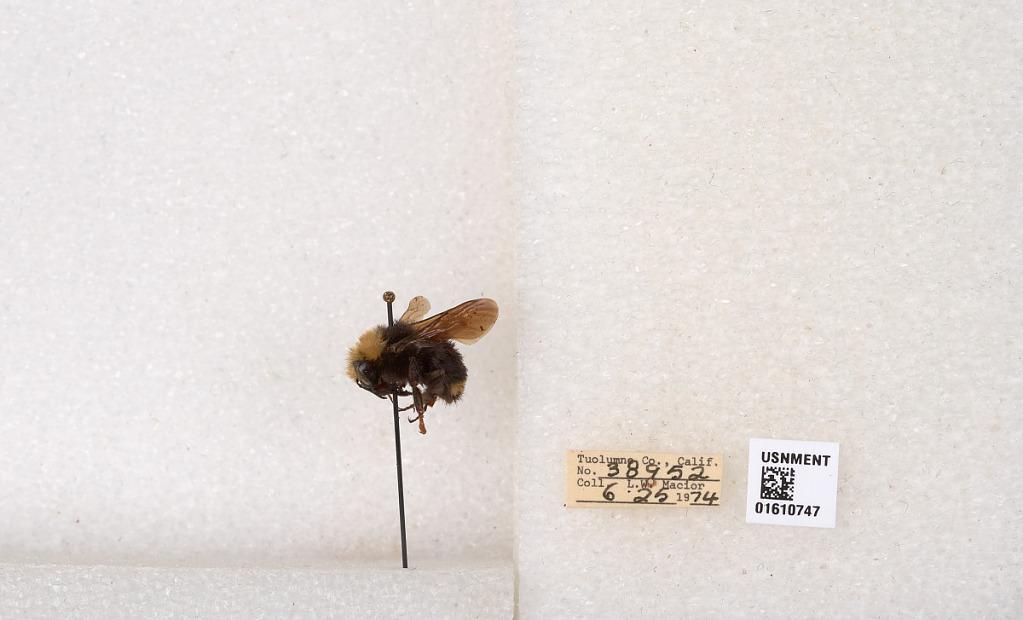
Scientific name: Bombus (Pyrobombus) vosnesenskii Radoszkowski
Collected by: L. Macior
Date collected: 1974-6-25
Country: United States
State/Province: California
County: Tuolumne
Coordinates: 37.9712, -120.228